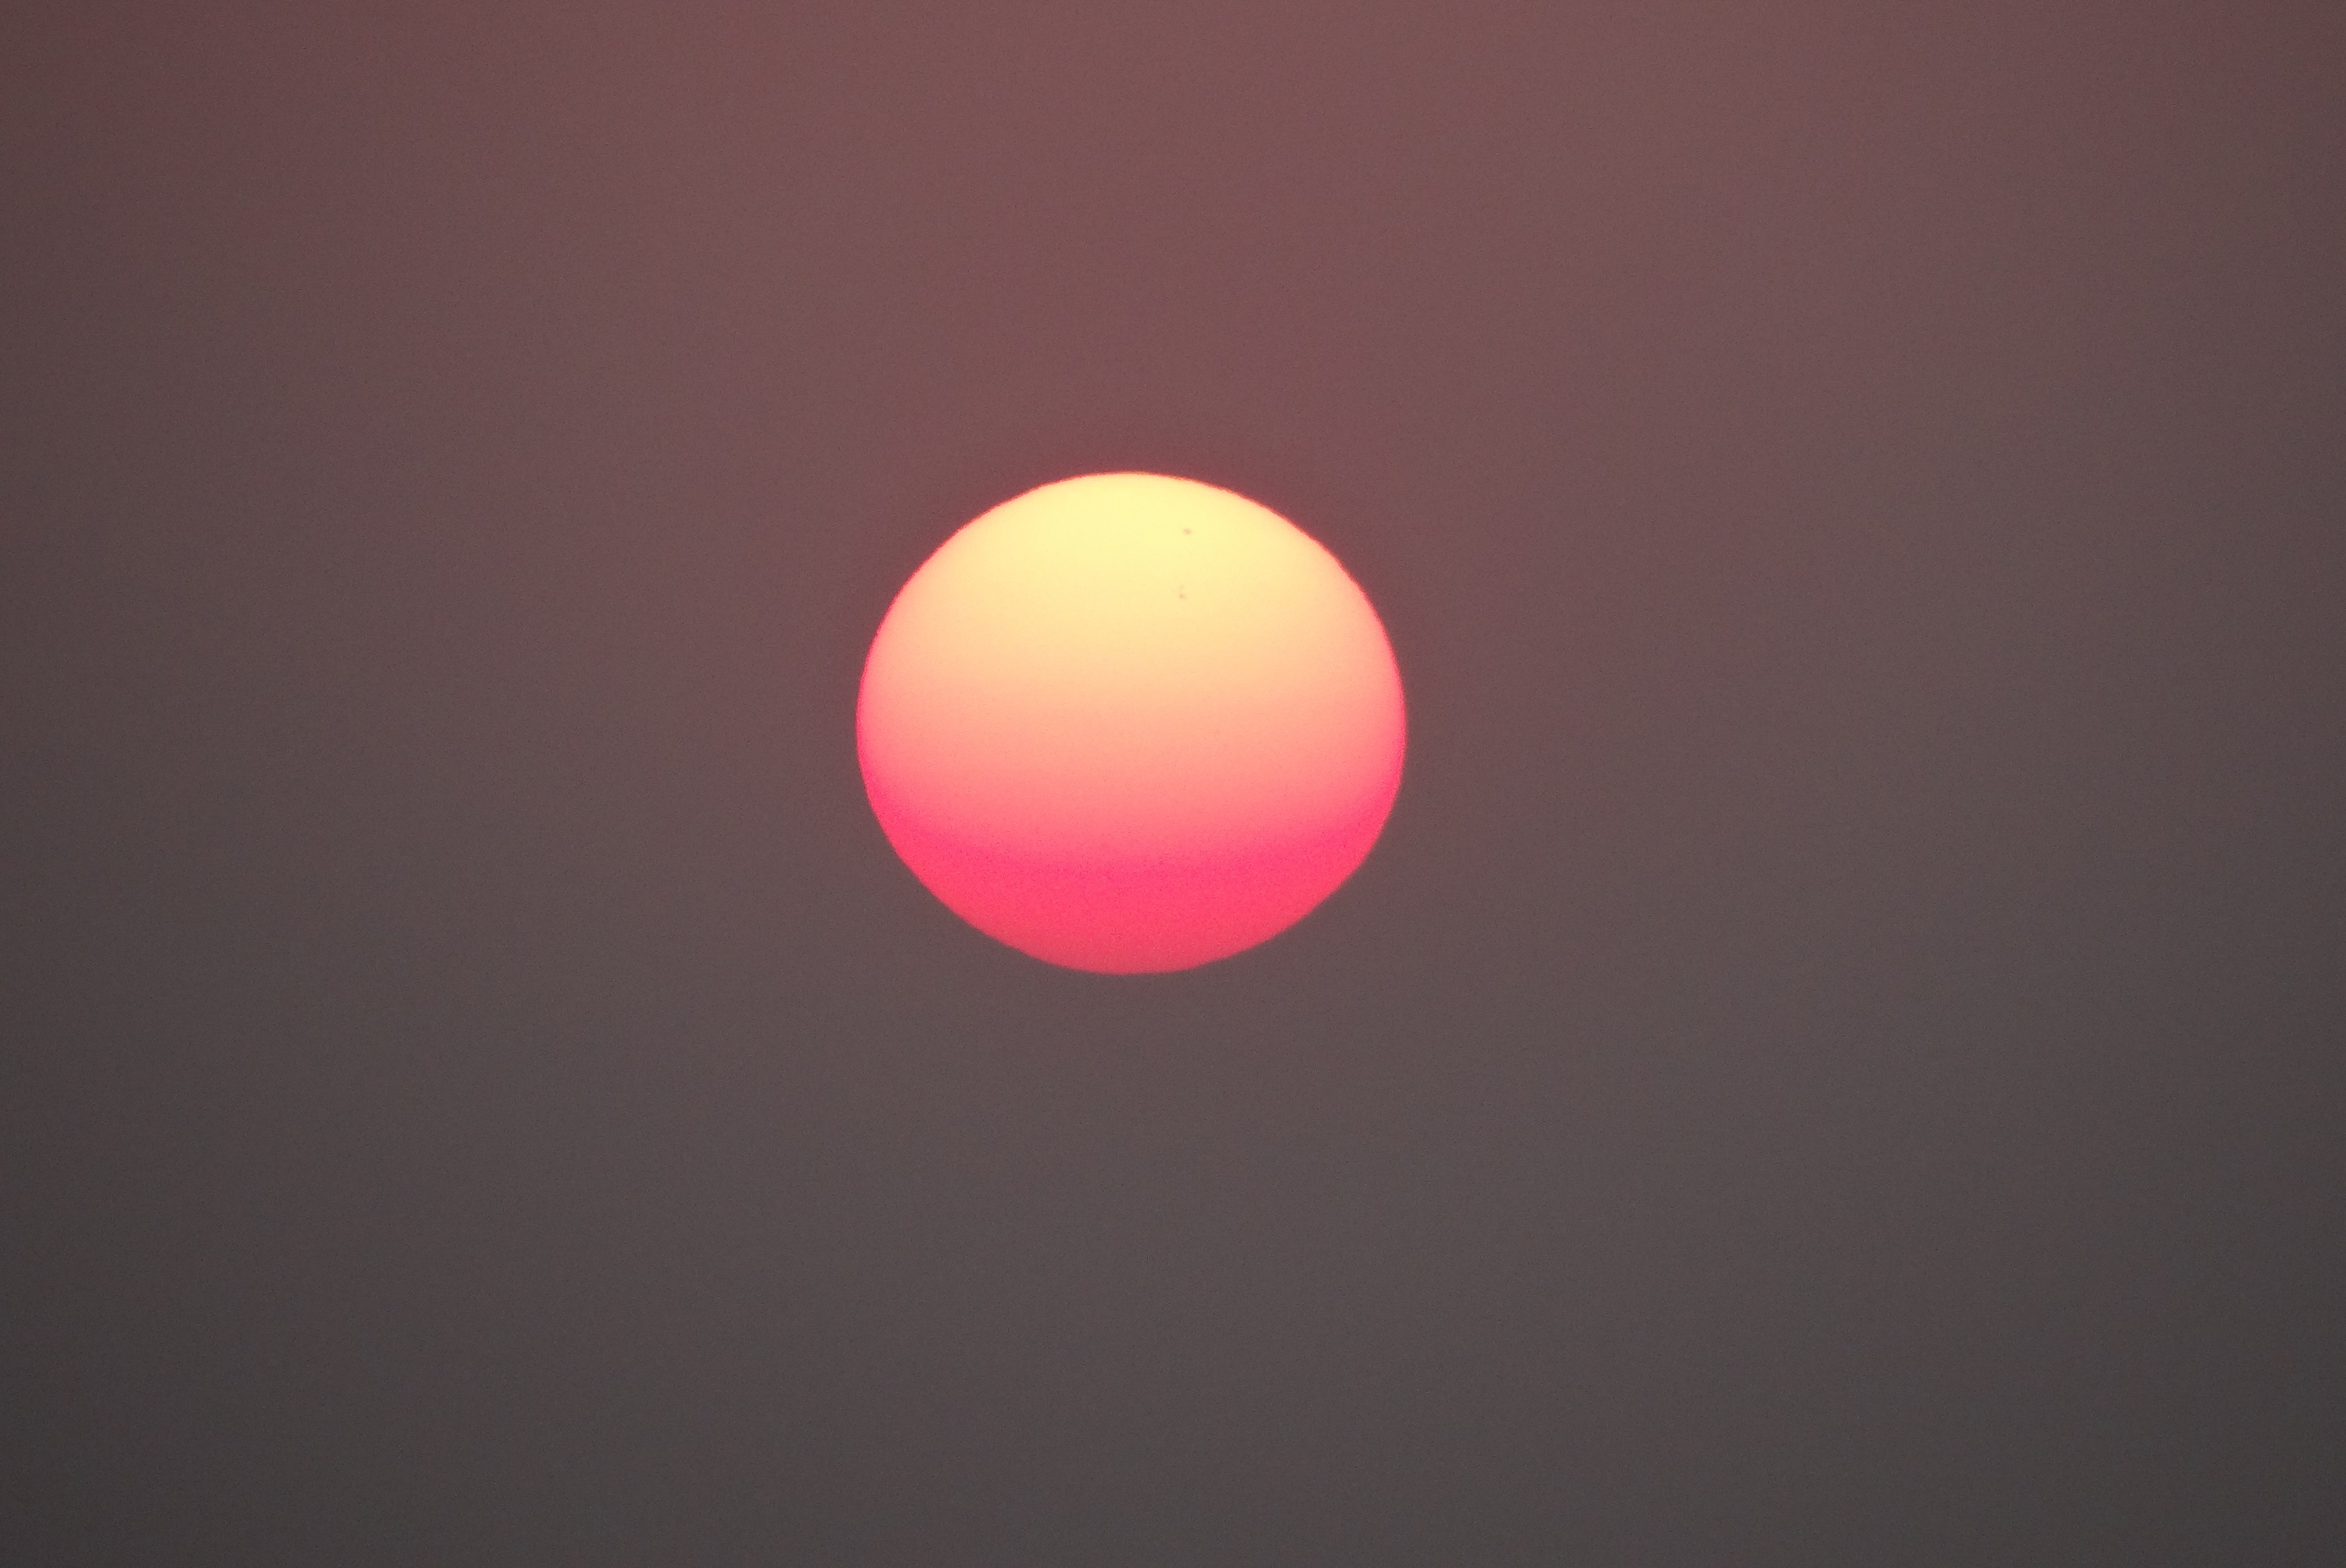
sea, light, sky, sun, sunset, atmosphere, line, circle, india, shape, karnataka, arabian, astronomical object, computer wallpaper, gokarna